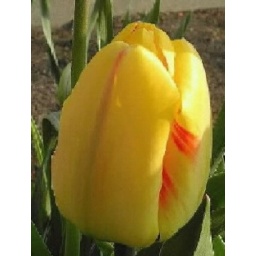
A yellow tulip with some red in 2002 - taken with the Nikon CoolPix 880